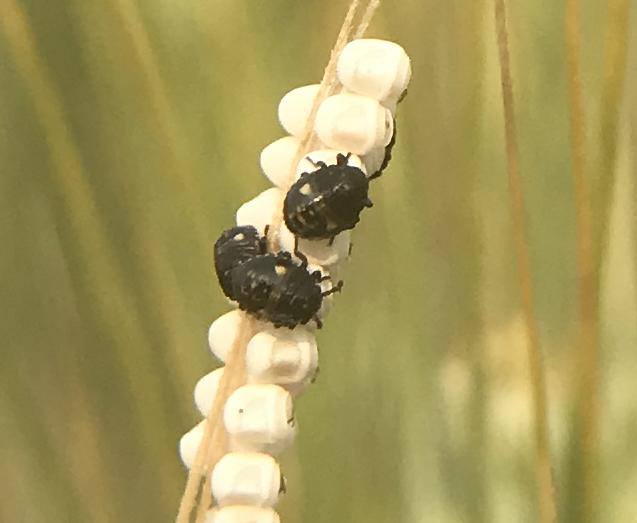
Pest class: stink_bug